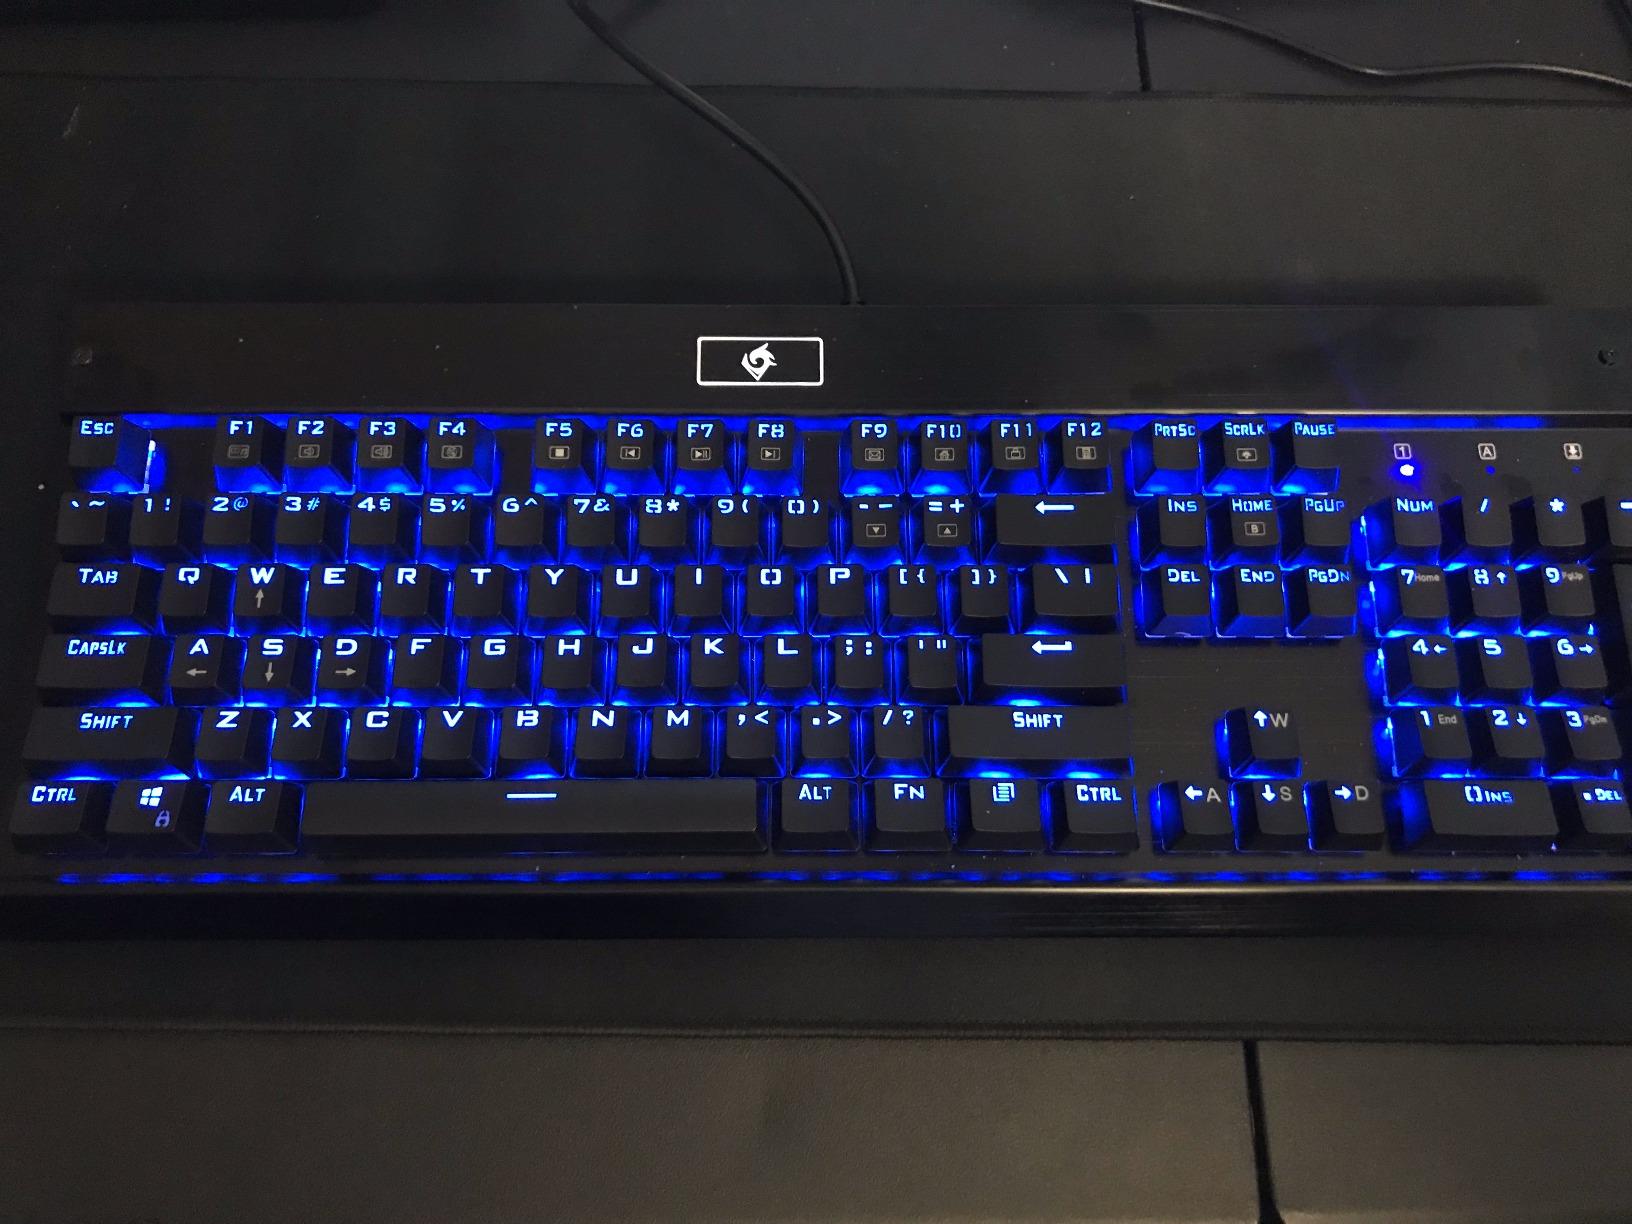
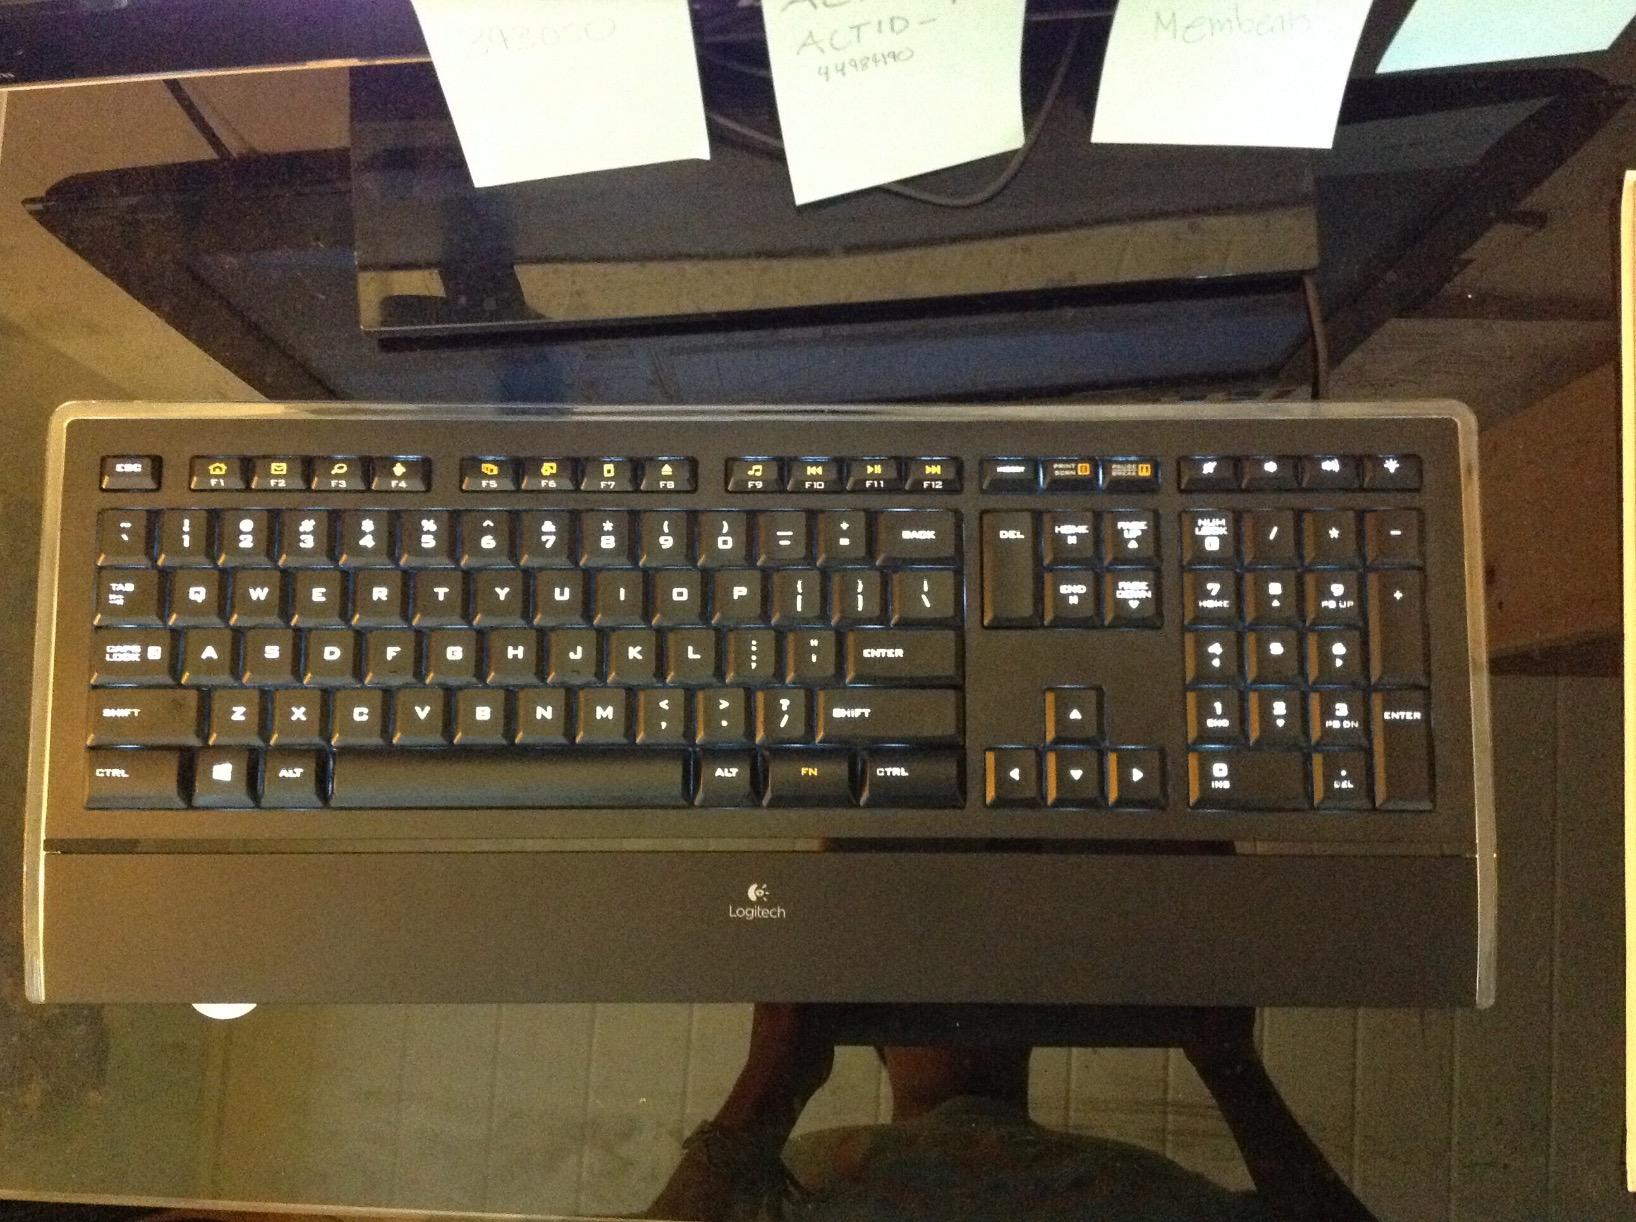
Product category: keyboard
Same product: no